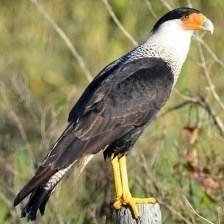
Species: CRESTED CARACARA
Scientific name: CARACARA CHERIWAY